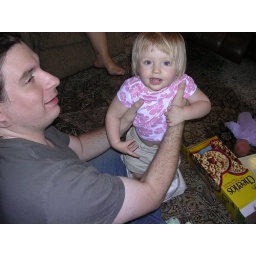
Lily in a bag of ducks 2